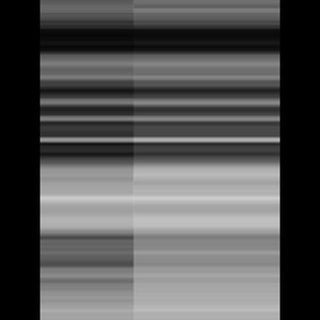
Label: sugarcane_rust